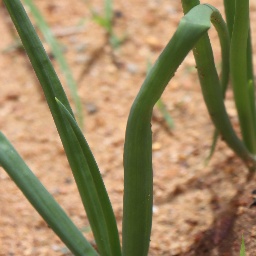
Label: healthy